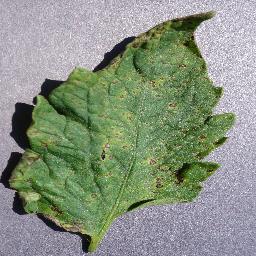
Label: Tomato___Septoria_leaf_spot